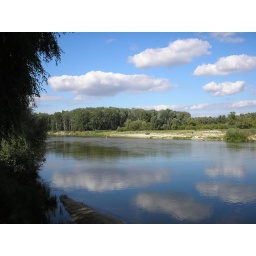
Beautiful sky and river in Baturyn, Ukraine